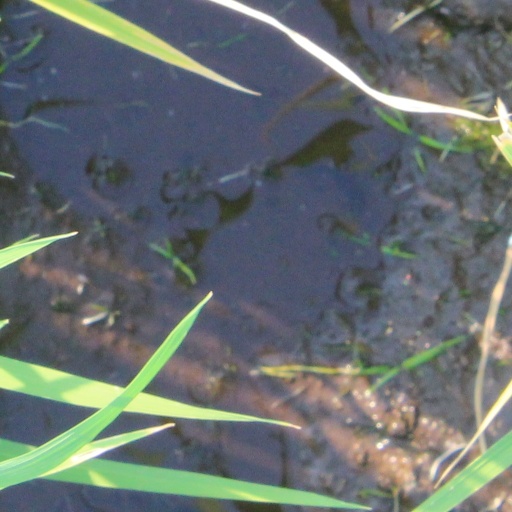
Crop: rice